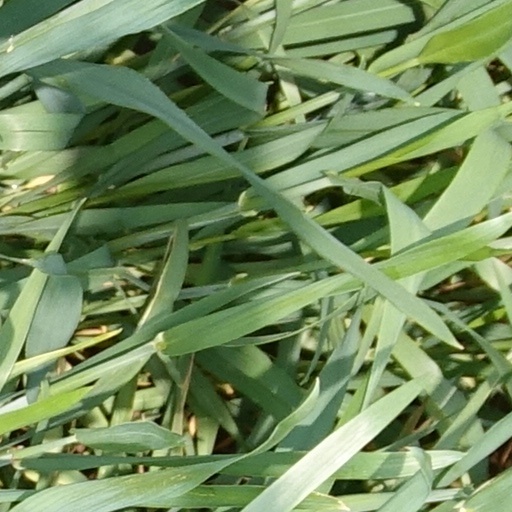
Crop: wheat